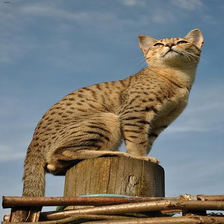
Species: cat
Breed: Egyptian Mau